Bigby Wolf

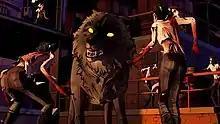
Bigby in the form of a giant wolf battles the glass clones of Bloody Mary in "The Wolf Among Us".

Bigby Wolf appears as the protagonist of "The Wolf Among Us", a graphic adventure game played from a third-person perspective. Bigby is voiced by Adam Harrington, who also voices the Woodsman from Little Red Riding Hood, Bigby's longtime rival. Players control Bigby as he investigates the brutal murders of fairy tale characters and slowly unwinds the mystery of the Fabletown killer. When exploring an environment, Bigby can interact with objects and talk with non-player characters, many of whom are established series characters including Snow White, the Woodsman, and Beauty from Beauty and the Beast. Dialogue options chosen during conversations may have a positive or negative effect on how other characters view Bigby, and their perceptions have far-reaching consequences which influence future events in the narrative. Some scenes are more action-oriented, which subjects Bigby to a series of quick time event (QTE) prompts for players to respond to.